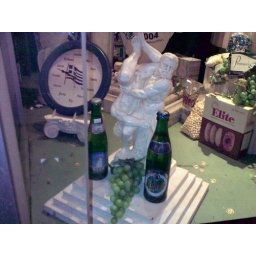
on display in a window of a Greek market in the Mission, SF, CA